Zail Singh

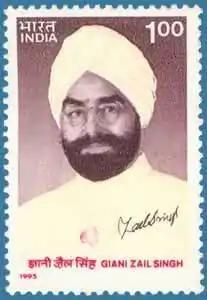
Zail Singh on 100 paise Indian stamp issued in 1995

Singh is also remembered for his stance on the Indian Post Office (Amendment) Bill, 1986. The bill, passed by both houses of Parliament, empowered central and state governments to intercept, inspect and detain any items in the post perceived to be a threat to national security. In effect, the bill gave the government unbridled powers to surveil postal communication and violated citizens’ rights. Singh, instead of returning the bill to Parliament for its reconsideration, decided to withhold his assent to it. If the bill were to be sent back to Parliament, in which the Congress party held an overwhelming majority, it could have reiterated its support for the bill which would have forced Singh to give it his assent. As the Constitution places no time limit within which presidential assent is to be given to legislation sent to him, Singh decided to keep it in abeyance – thus effecting a pocket veto. The bill remained unsigned even by his successor who returned it to the Rajya Sabha for its reconsideration.